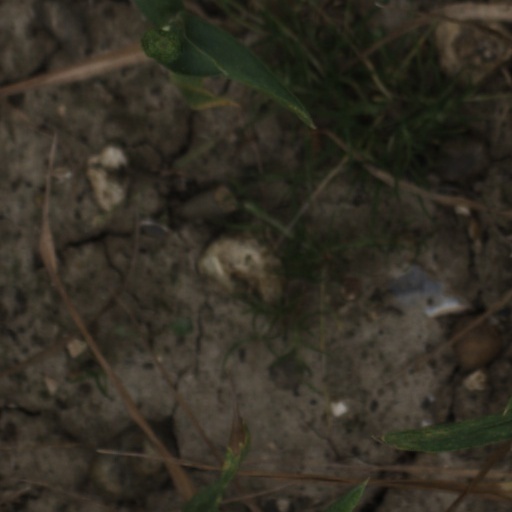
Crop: wheat